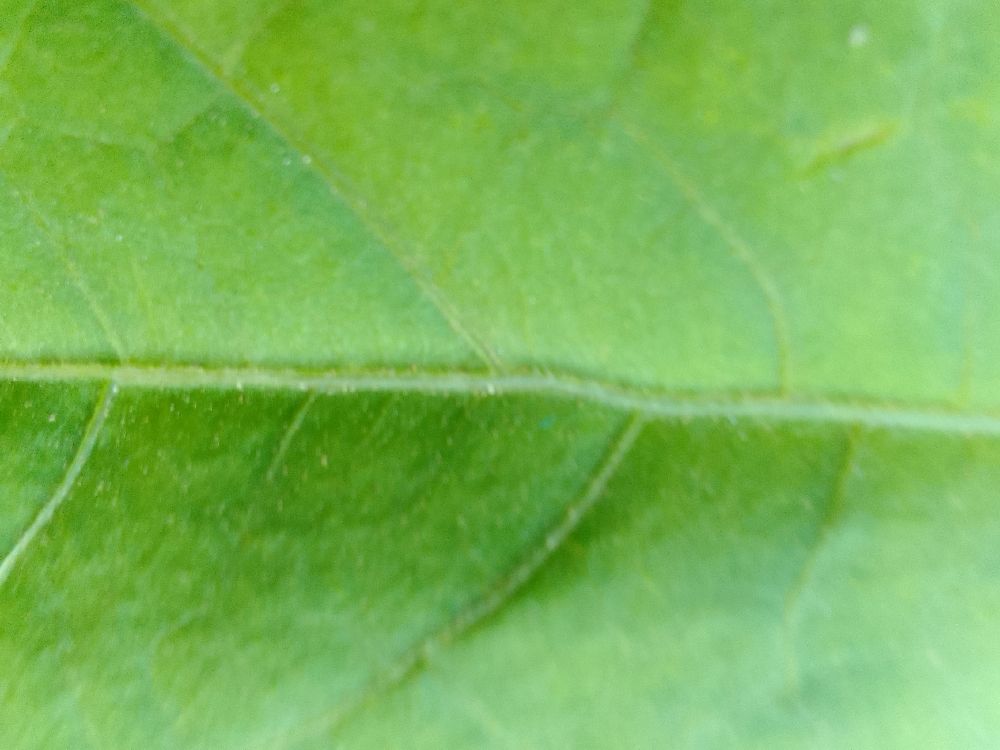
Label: healthy